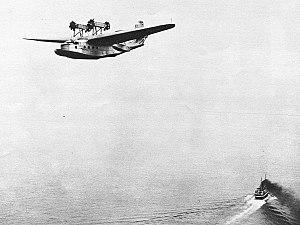
Au large des côtes de Provence, un des hydroavions quadrimoteurs Lioré et Olivier H-242, des lignes méditerranéennes d´Air-France, croise un paquebot du service Marseille-Tunis.
Lioré et Olivier est un constructeur aéronautique français de l'entre-deux-guerres.